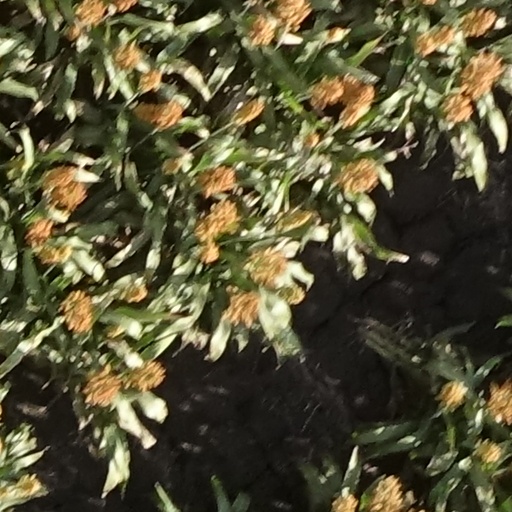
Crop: sorghum